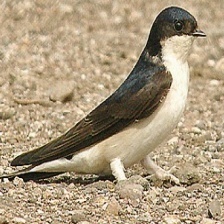
Species: COMMON HOUSE MARTIN
Scientific name: DELICHON URBICUM